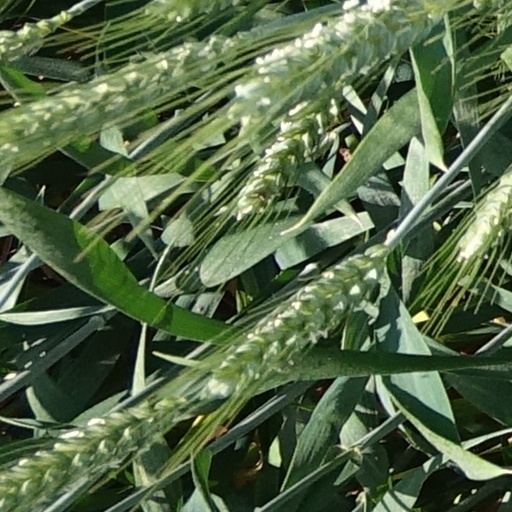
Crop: wheat